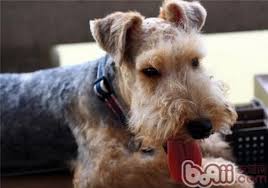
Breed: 216-n000017-Lakeland_terrier